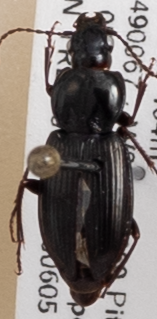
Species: Pterostichus mutus
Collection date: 2018-06-05
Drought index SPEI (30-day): -1.69
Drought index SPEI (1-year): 0.044
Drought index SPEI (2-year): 1.69